Kutkai

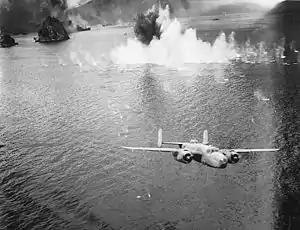
A B-25 Mitchell, the same type of aircraft as those that bombed Kutkai

During World War II, Kutkai was occupied by the Japanese. On September 10, 1944, the Chinese Fourteenth Air Force sent out 45 B-25 Mitchells to bomb Kutkai along with the towns of Tunganhsien, Lingling and Tunghsiangchiao. but the town was abandoned without a fight when the Chinese reached it on February 19, 1945.